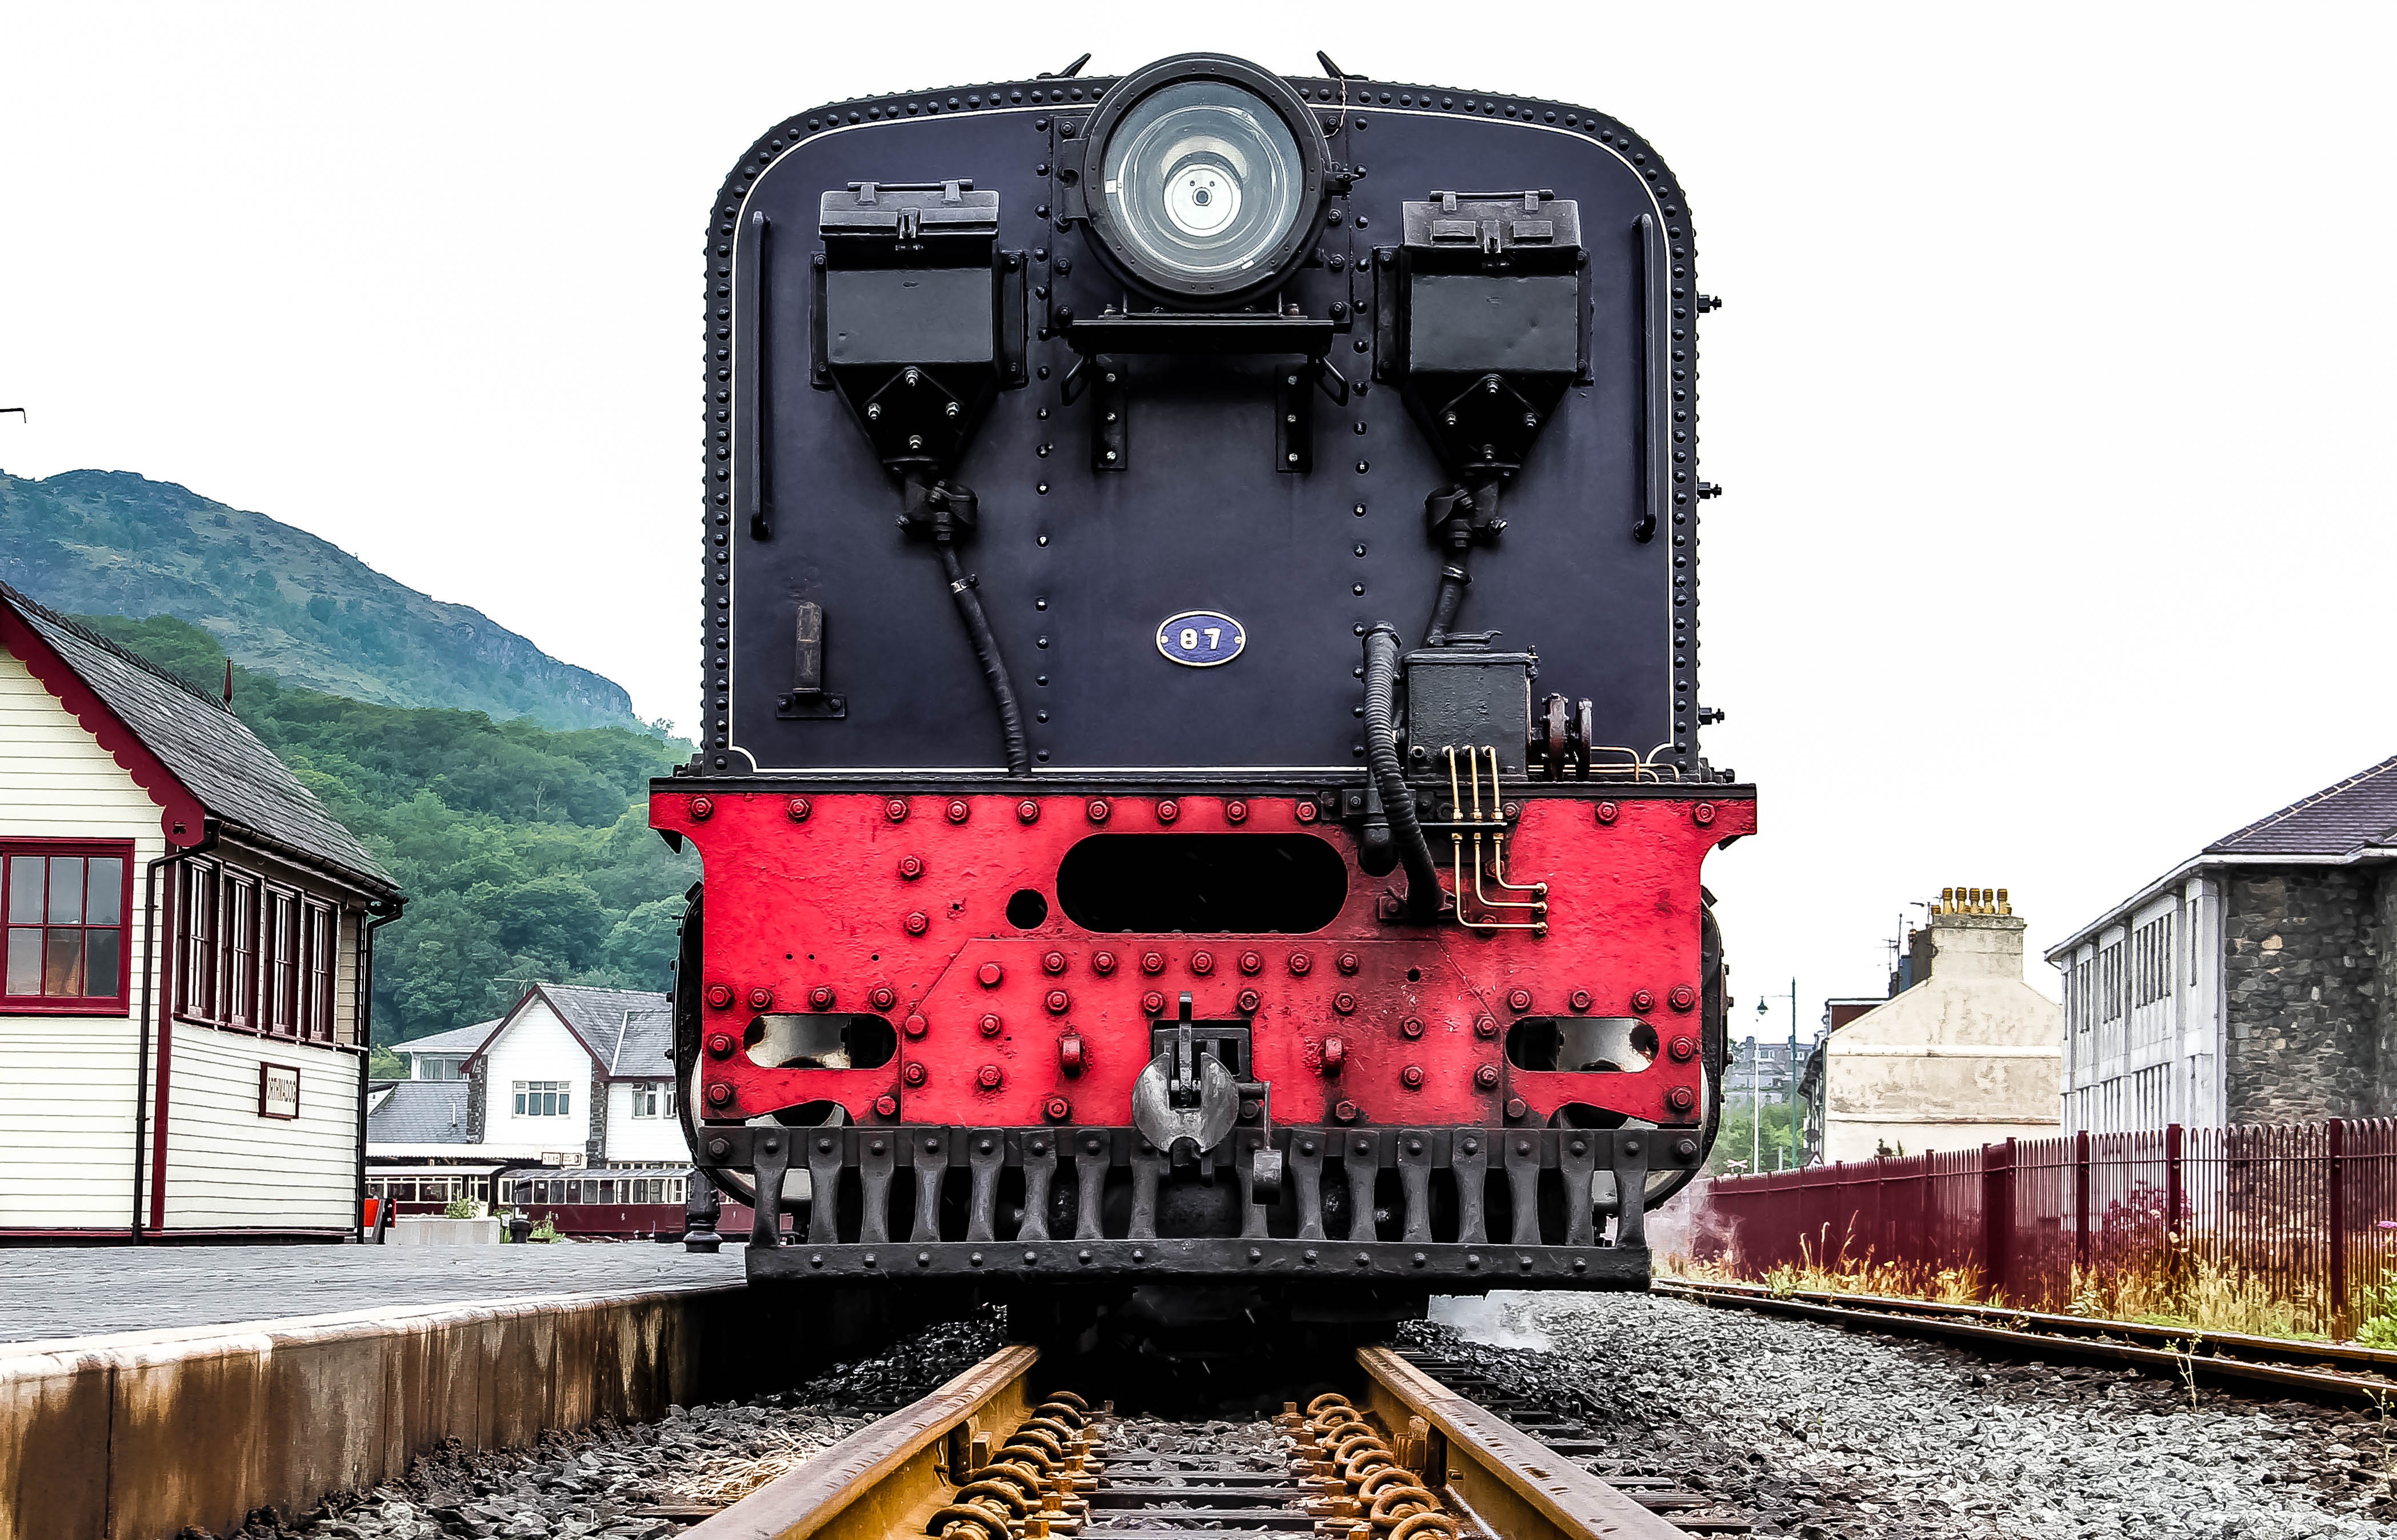
track, building, train, transport, vehicle, locomotive, gravel, rail transport, land vehicle, rolling stock, railroad car, passenger car